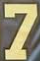
Number: 7